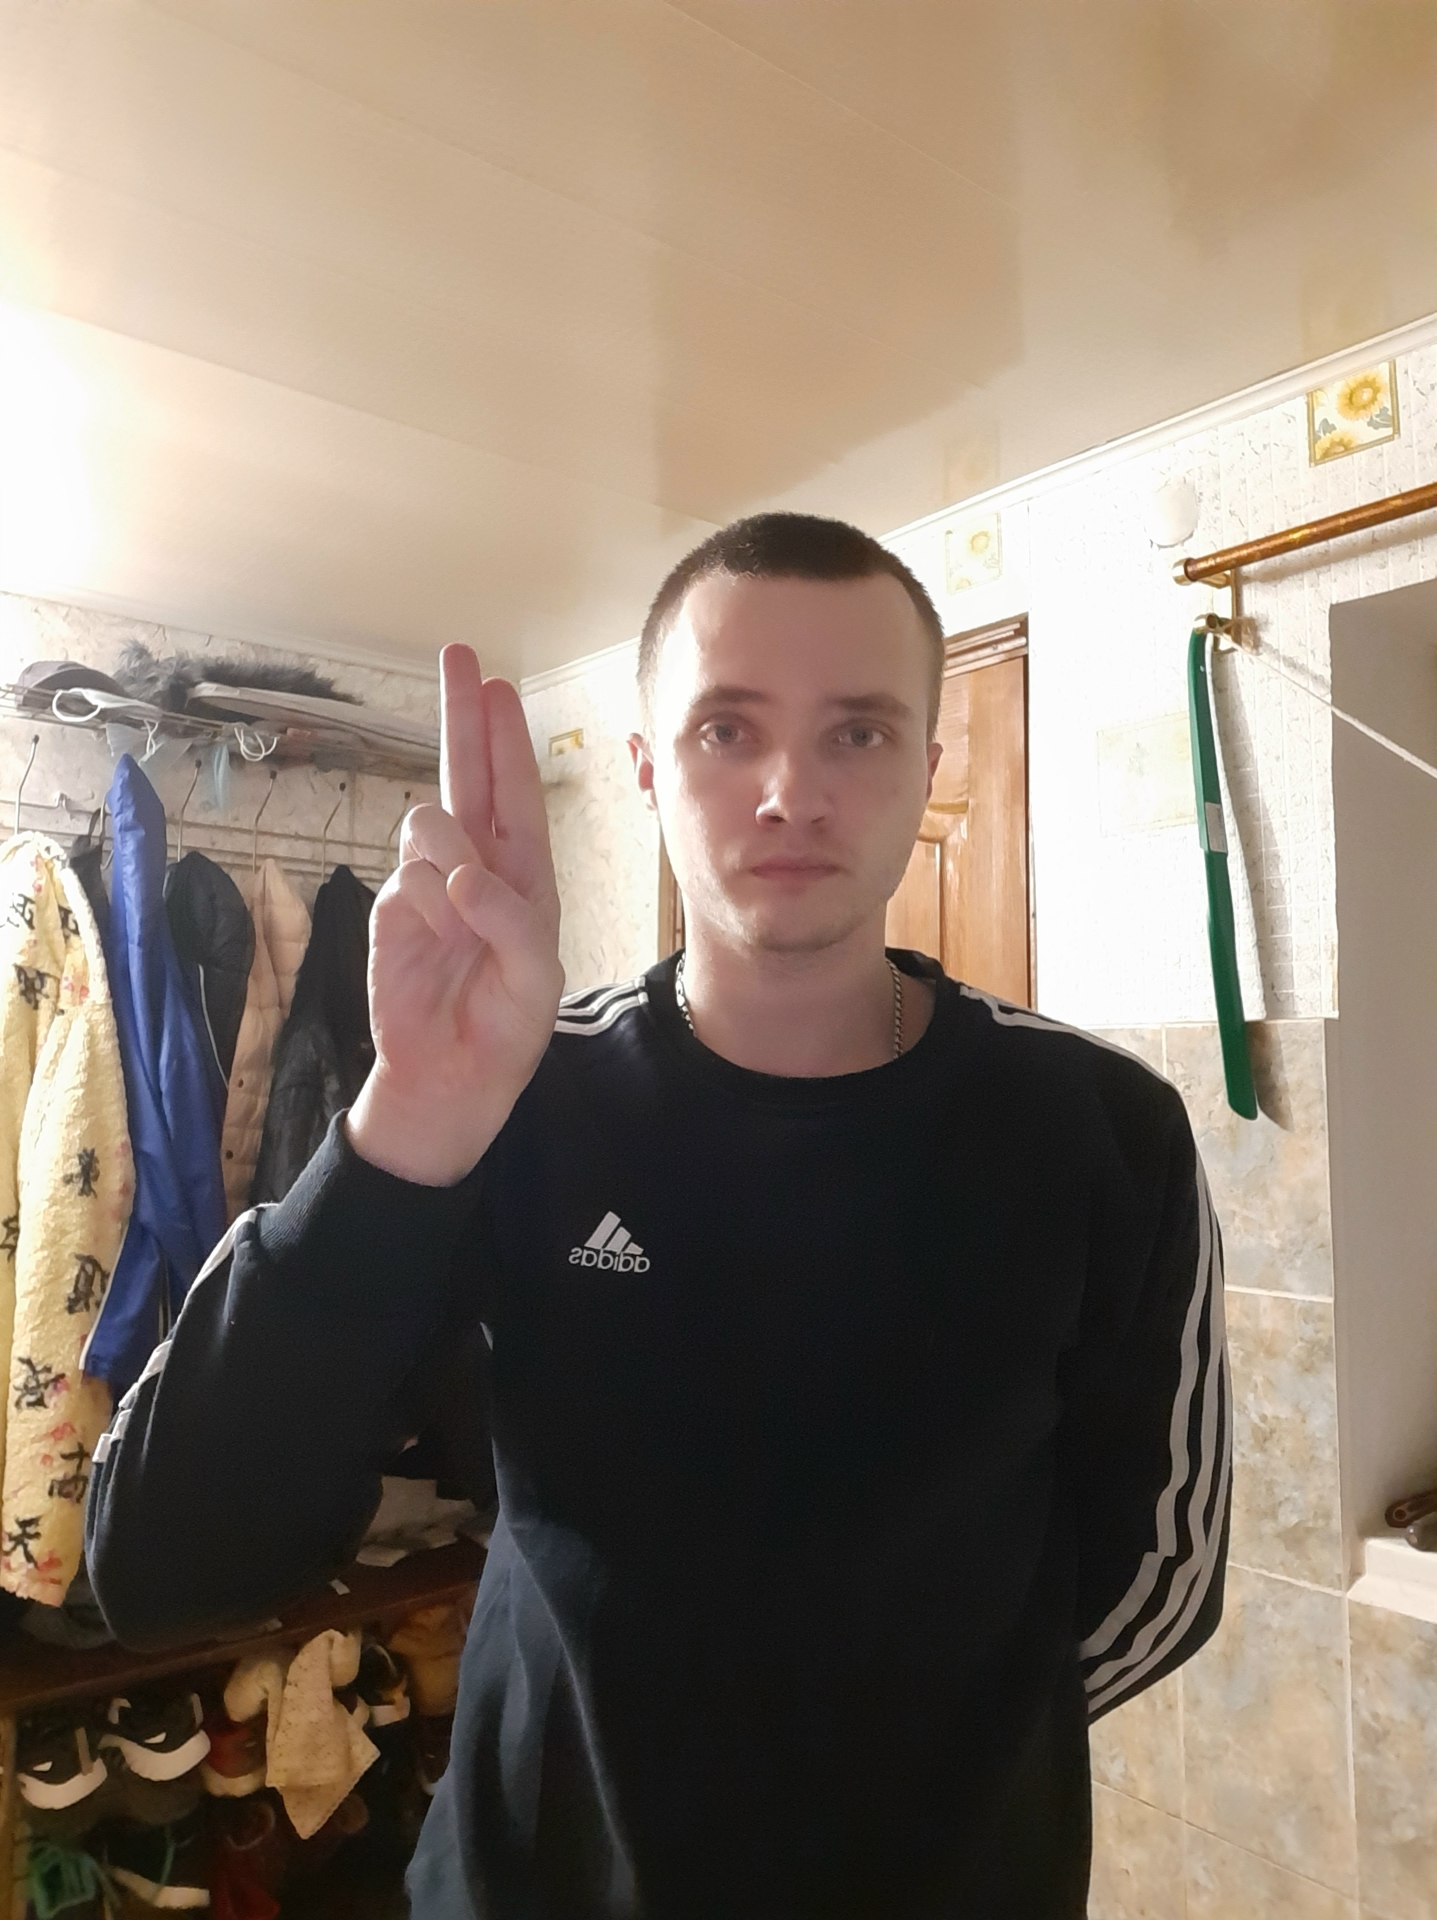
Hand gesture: two_up